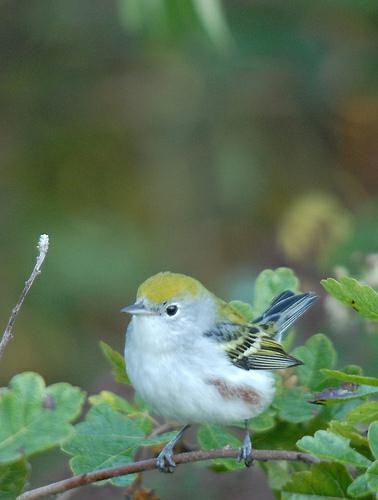
A photo of a chestnut sided warbler